Convent of St. Francis, Valladolid

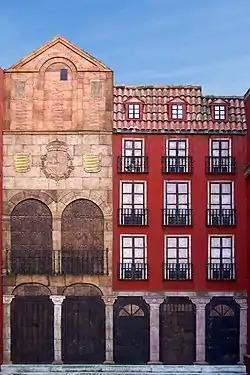
Front of the Convent of St. Francis in Valladolid. It is made of ceramic and copied from a drawing by Ventura Pérez (18th century). Located at the end of the Callejón de San Francisco (without exit) which in the past was a street that gave to the Plaza Mayor by the north side. From this street, one had the perspective of the front of the convent on the opposite sidewalk.

There is graphic evidence of the exterior façade facing the Plaza Mayor in a drawing by Ventura Pérez made in the 18th century, as well as in a canvas from 1506 and another from 1656. Sobremonte tells that already between 1455 and 1456, being archbishop of Toledo Alfonso Carrillo de Acuña, the facade was reformed, raising then a second floor with a balcony where an altar could be installed, so that the merchants could hear mass without leaving their work. After the fire of 1561 and the Royal Order of Philip II, the facade was restored with its balcony for the mass and was taken out at the level of the other facades of houses that were to the right and left. In 1727 the image of St. Francis was placed on the pediment, this being the cause of dispute and confrontation between the friars and the City Council, who protested loudly because "the convent had modified the facade without permission from the city".